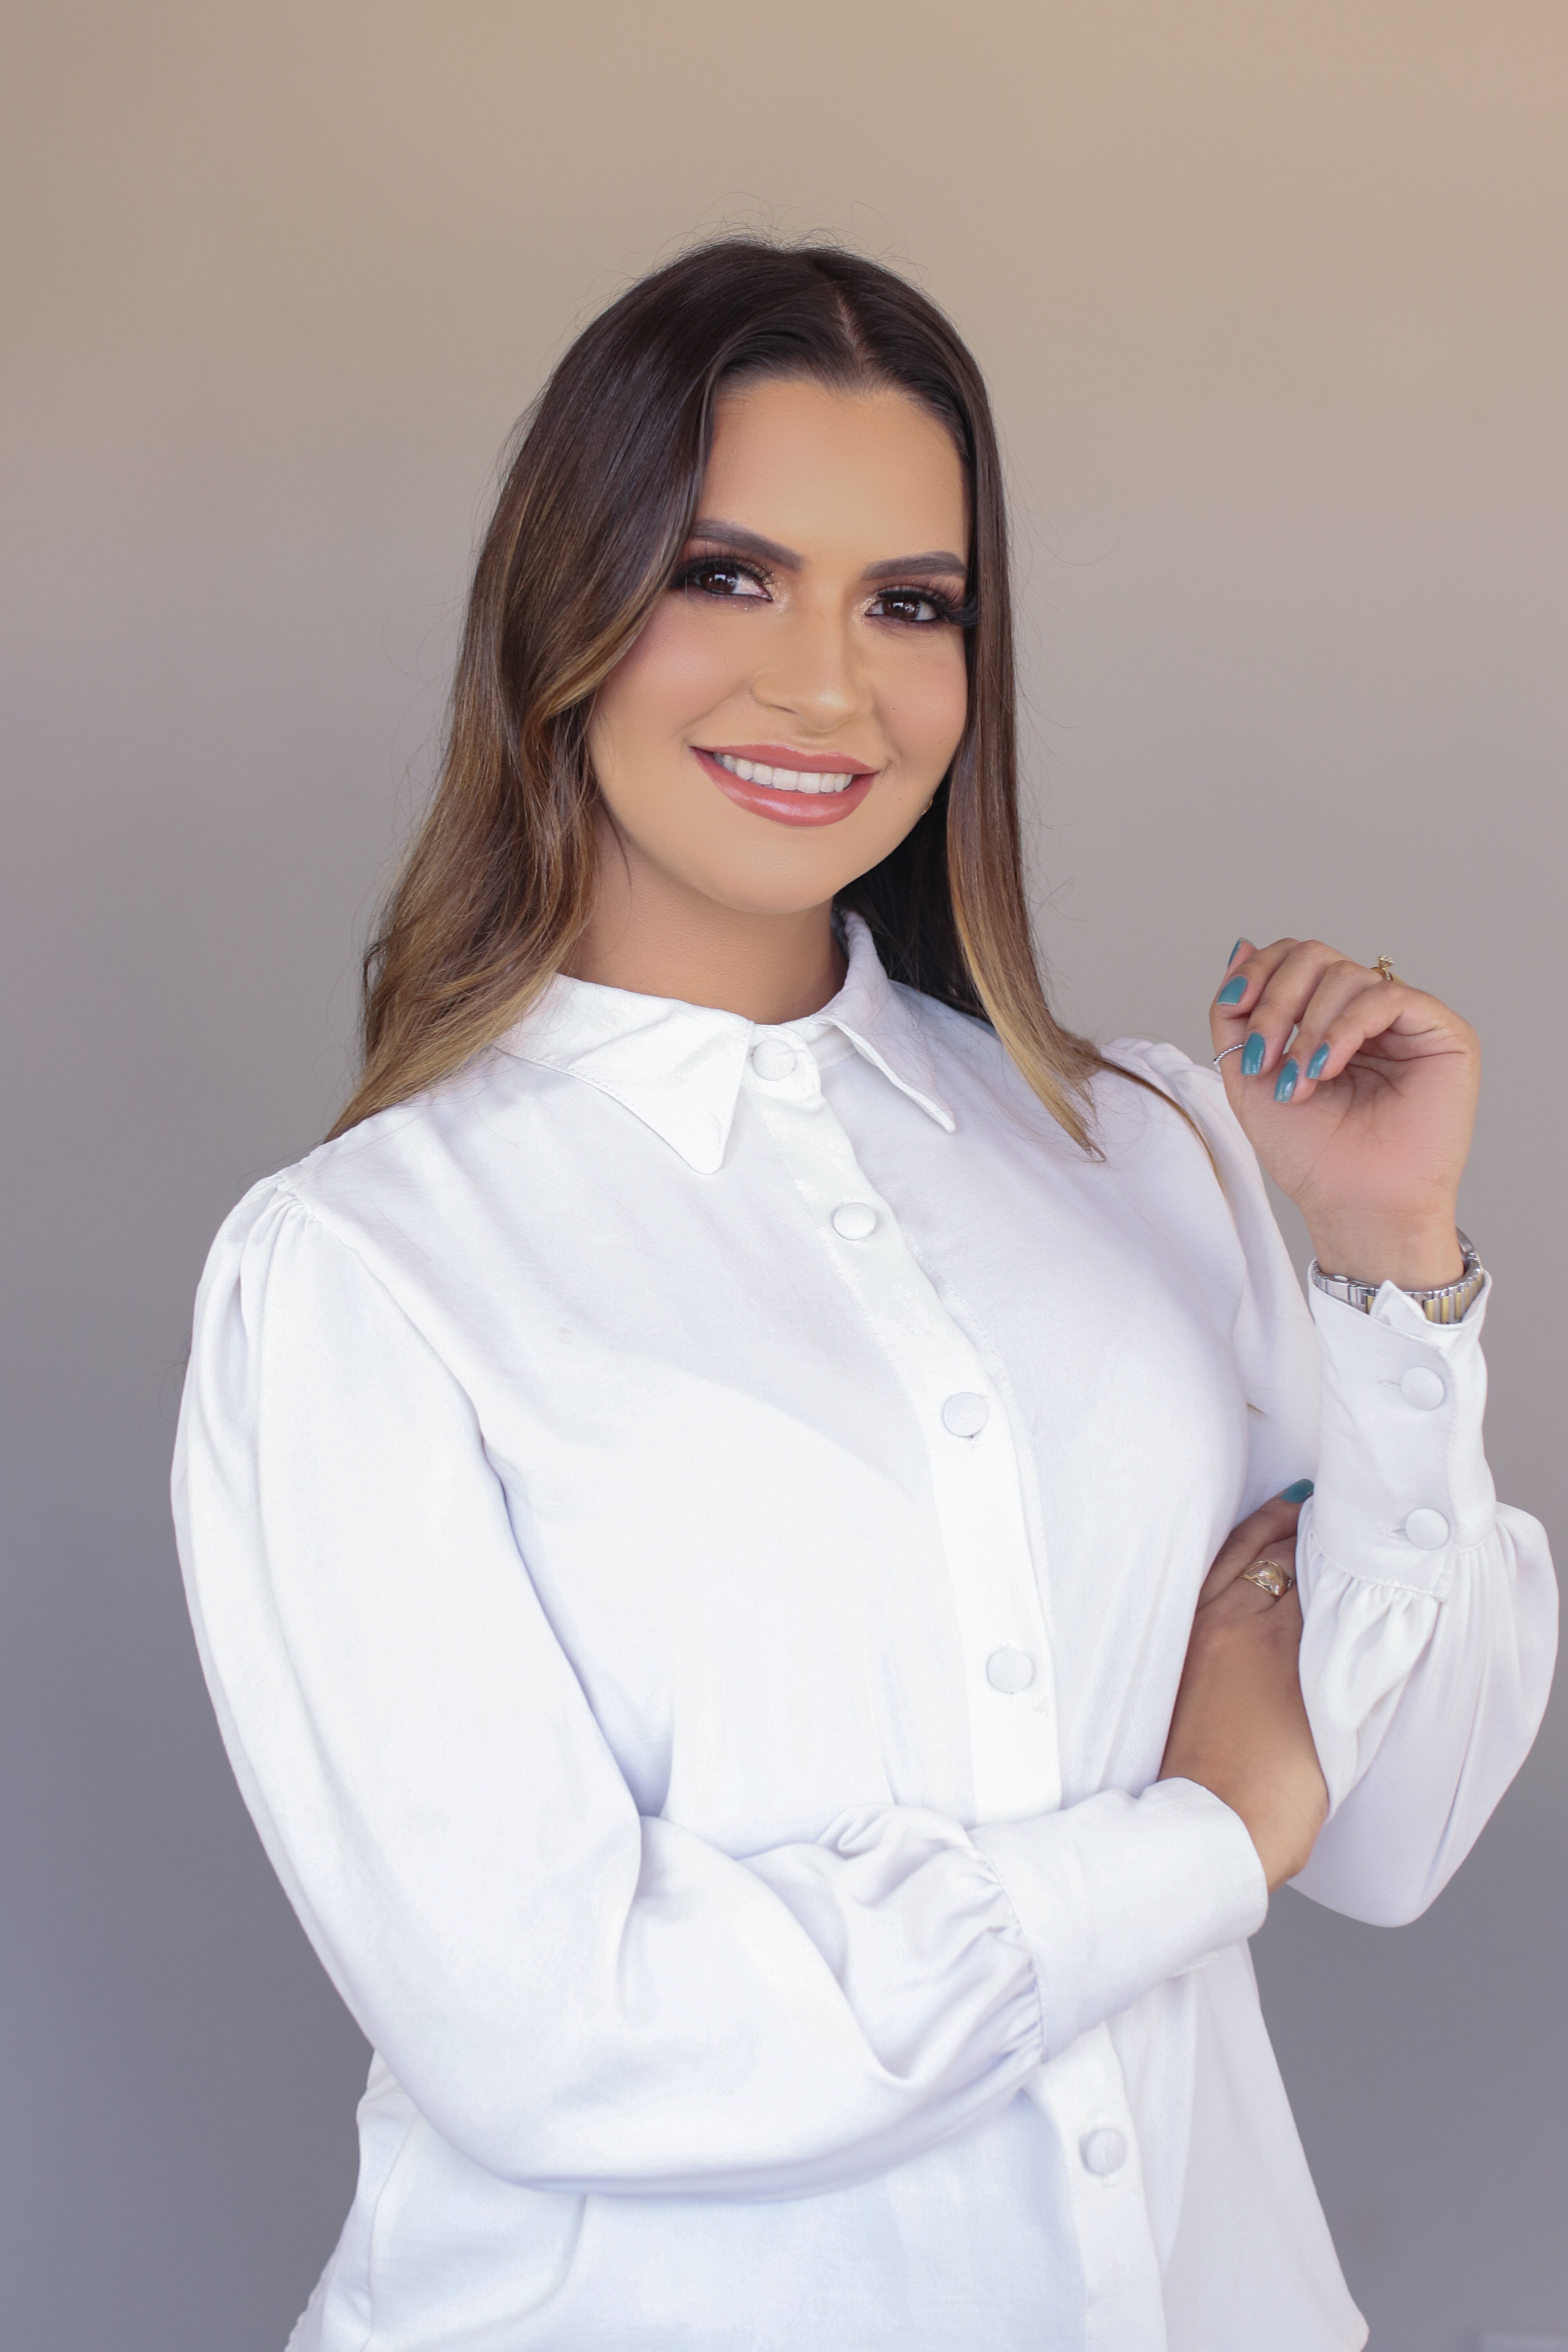
woman, smile, lip, shoulder, human body, neck, sleeve, waist, gesture, makeover, collar, eyelash, fashion design, fashion model, thigh, formal wear, blazer, elbow, long hair, layered hair, uniform, electric blue, event, human leg, glove, brown hair, fashion accessory, abdomen, chest, top, fur, sitting, photo shoot, portrait photography, costume, haute couture, model